Warship March

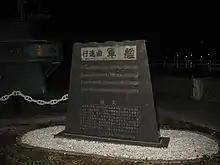
Monument in Yokosuka, Kanagawa Prefecture commemorating the "Warship March".

The march, which sets to music lyrics by Hiraku Toriyama, was originally composed in B-flat major, but was transposed to F-major in the Taishō era in order to make it more manageable for men's voices. The third part of the song contains the lyrics of "Umi Yukaba".